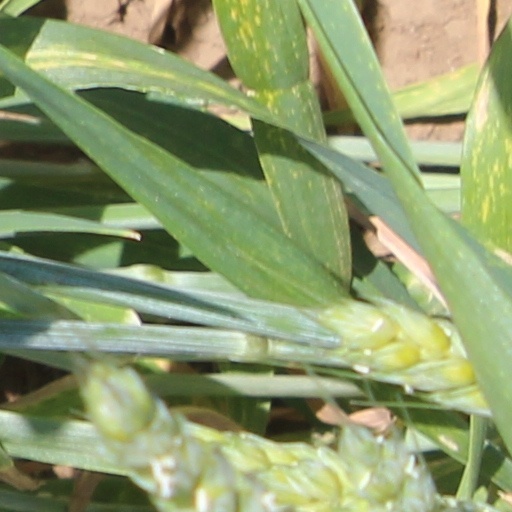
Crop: wheat